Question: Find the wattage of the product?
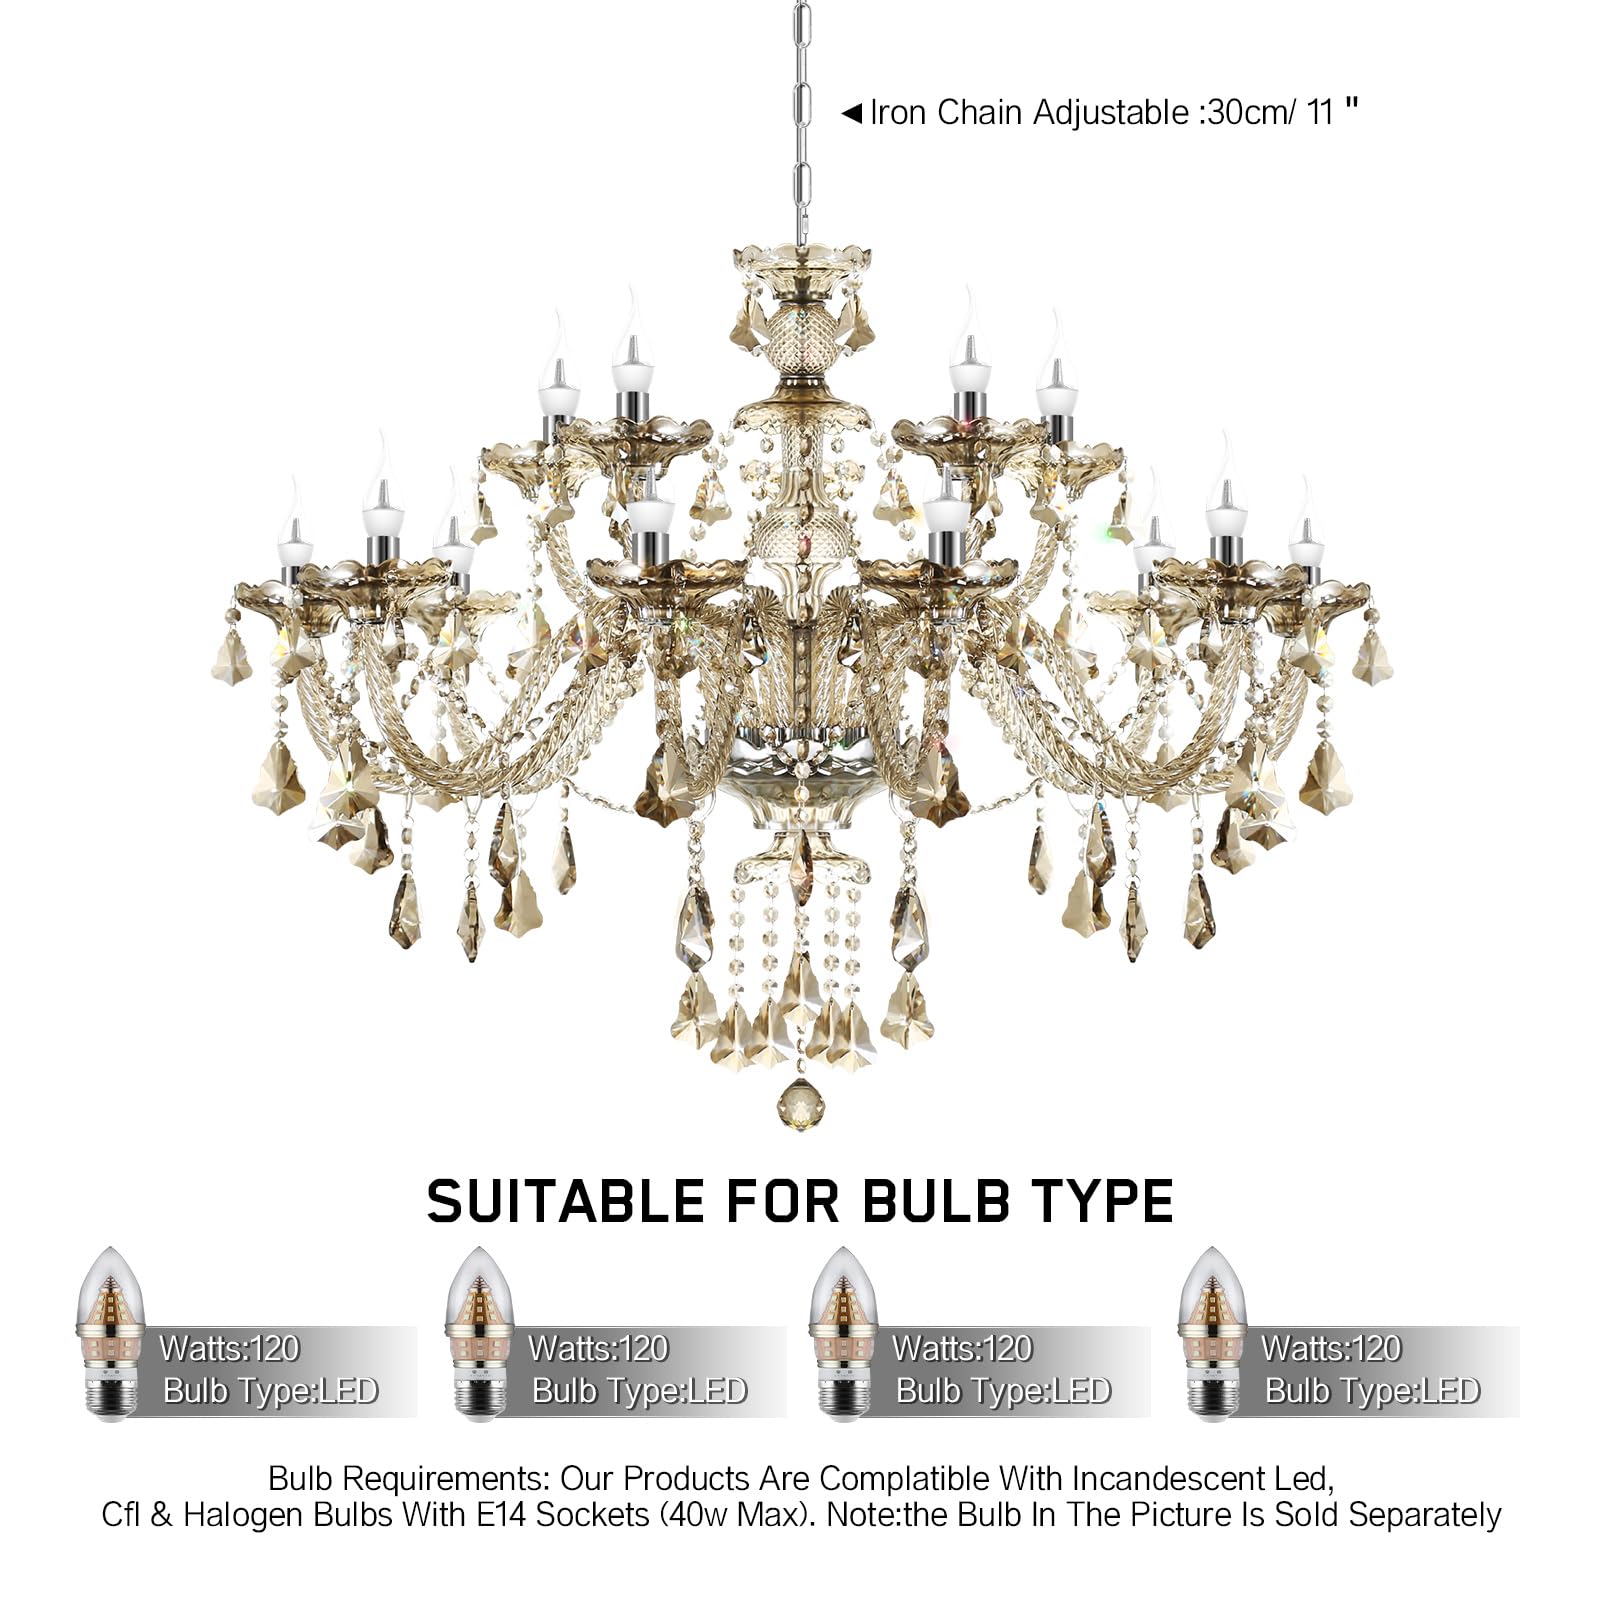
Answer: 120.0 watt